Aurangzeb

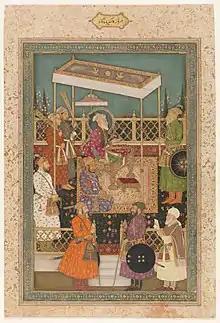
Aurangzeb Receives Prince Mu'azzam. Chester Beatty Library

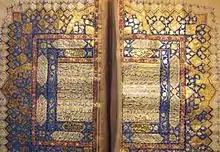
A manuscript of the "Quran", parts of which are believed to have been written in Aurangzeb's own hand.

The epithet Aurangzeb means 'Ornament of the Throne'. His chosen title Alamgir translates to Conqueror of the World.